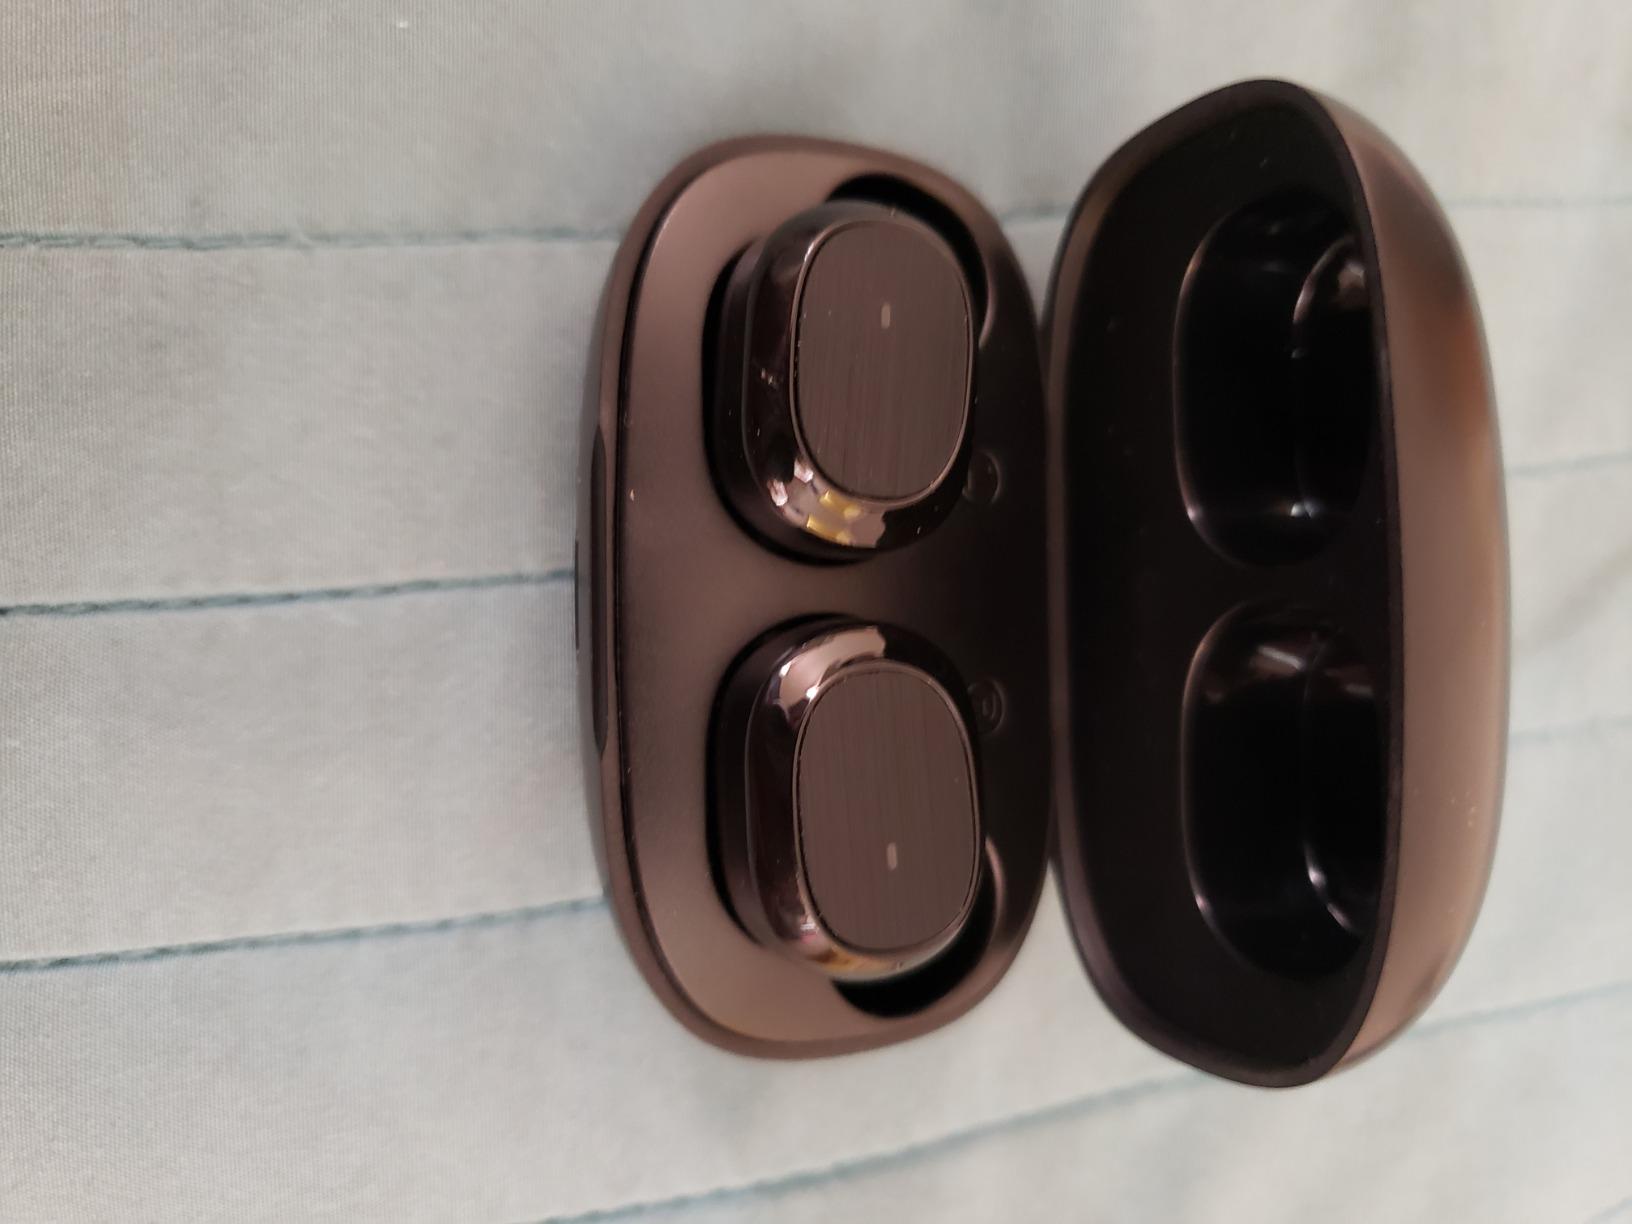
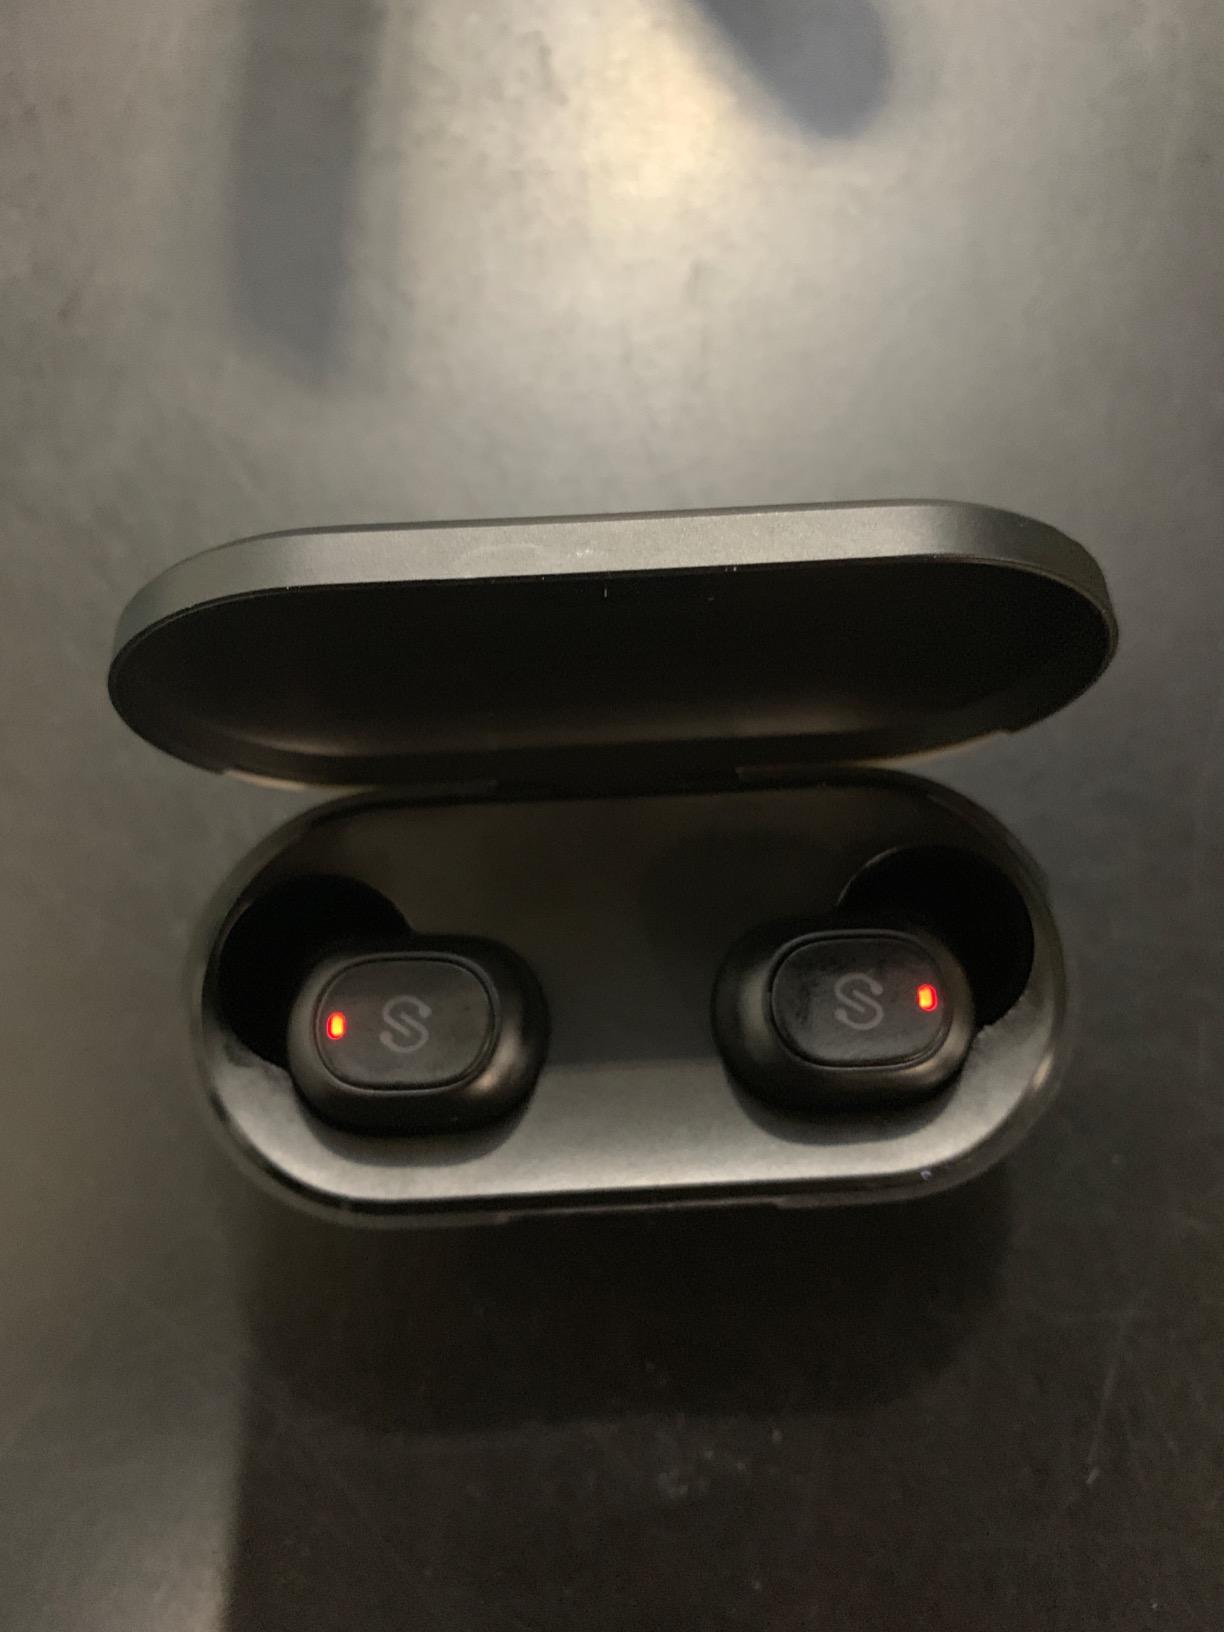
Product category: earbuds
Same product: no